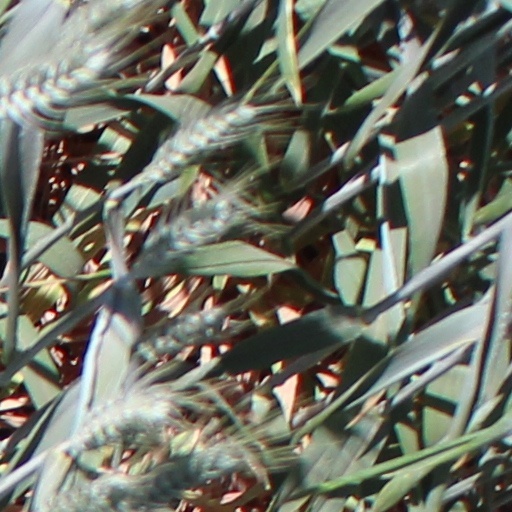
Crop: wheat